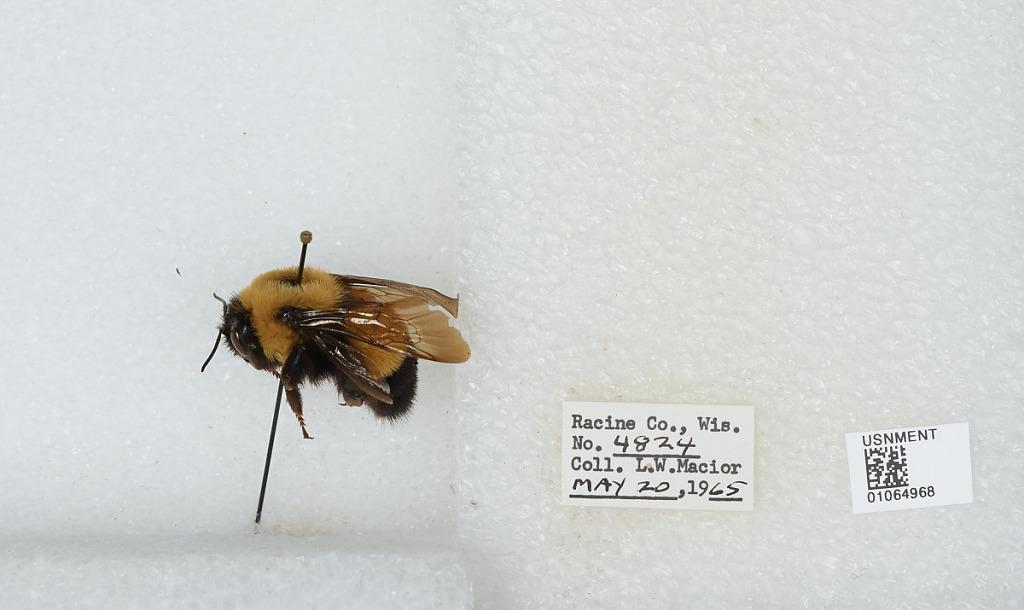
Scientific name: Bombus (Bombus) affinis Cresson
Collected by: L. Macior
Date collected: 1965-5-20
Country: United States
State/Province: Wisconsin
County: Racine
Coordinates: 42.78, -87.76